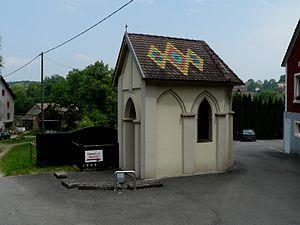
Chapelle Théobald Bilger de Mertzen
Mertzen est une commune française située dans le département du Haut-Rhin, en région Grand Est.